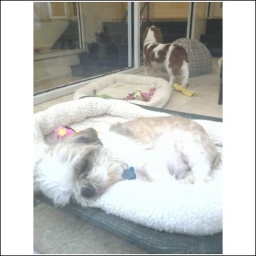
Sleepy dog in window